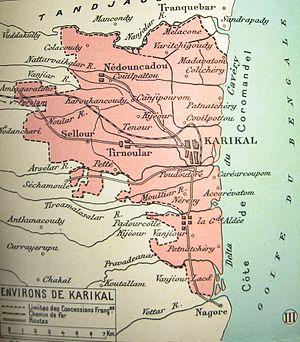
Territoire de Karikal à quelque 80 km au sud de Pondichéry, côte du Coromandel. Deuxième en importance des cinq ""comptoirs de l'Inde"". Aujourd'hui, Karikal est un des quatre districts du Union Territory of Puducherry. Carte contenue dans L'Atlas colonial français, 1931.
Karikal, parfois Karaikal, selon la graphie anglaise, est le chef-lieu et la principale ville du district de Karikal, un des quatre districts du territoire de Pondichéry en Inde. Le district est un des anciens Établissements français de l'Inde. Depuis 1954, il fait partie de l'État fédéral indien.